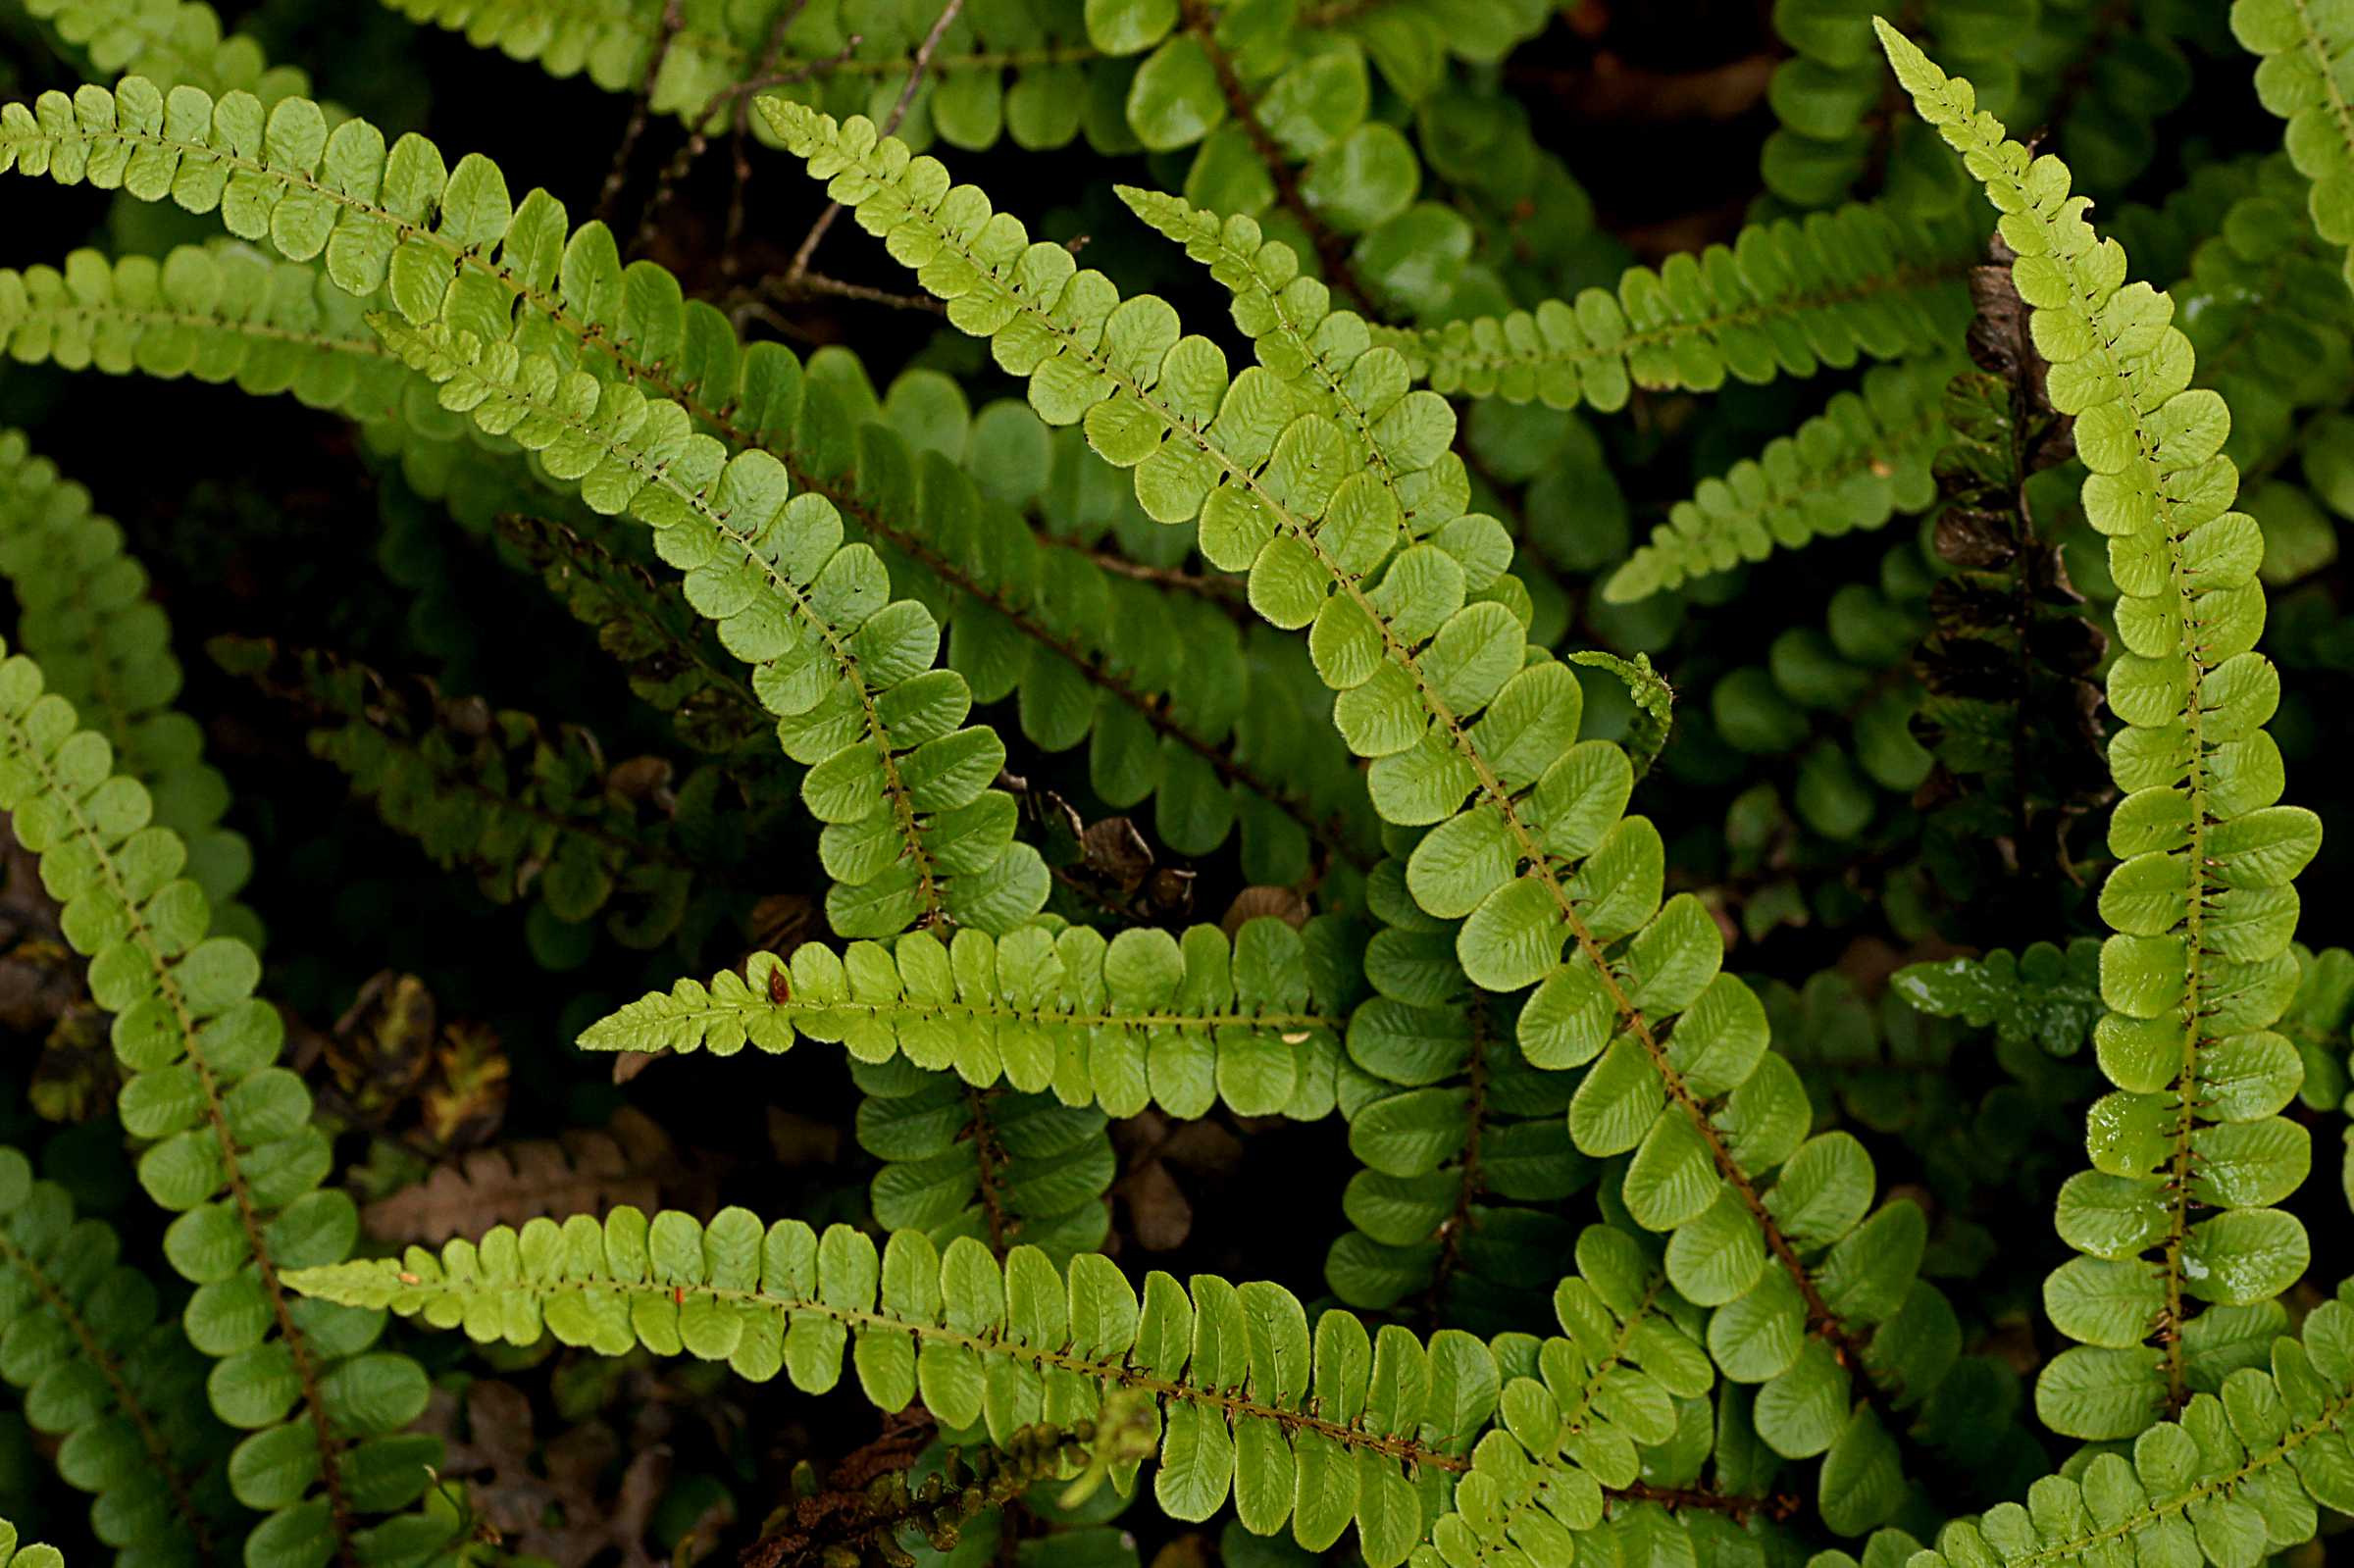
plant, leaf, flower, green, botany, flora, fern, plants, newzealand, ferns, sonydslra580, tamron90mmmacro, sonyphotographing, alpinewaterfern, blechnumpennamarina, plant stem, land plant, ferns and horsetails, vascular plant, ostrich fern